Barbara Stuart

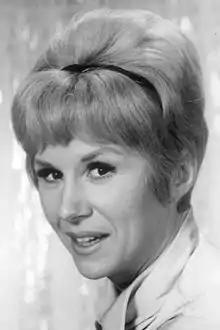
Stuart in 1968

She had a recurring role of Sgt. Carter's girlfriend Bunny on "Gomer Pyle, U.S.M.C."